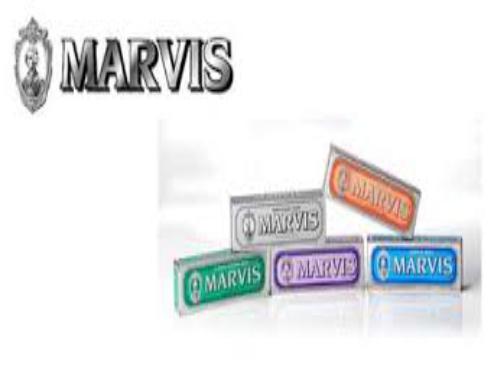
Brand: Marvis
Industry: Necessities